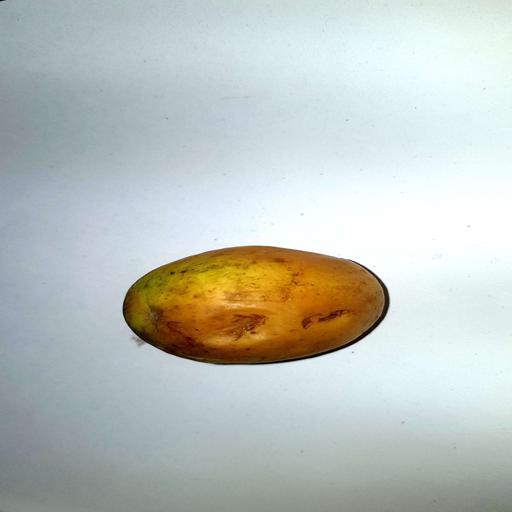
Label: bruised